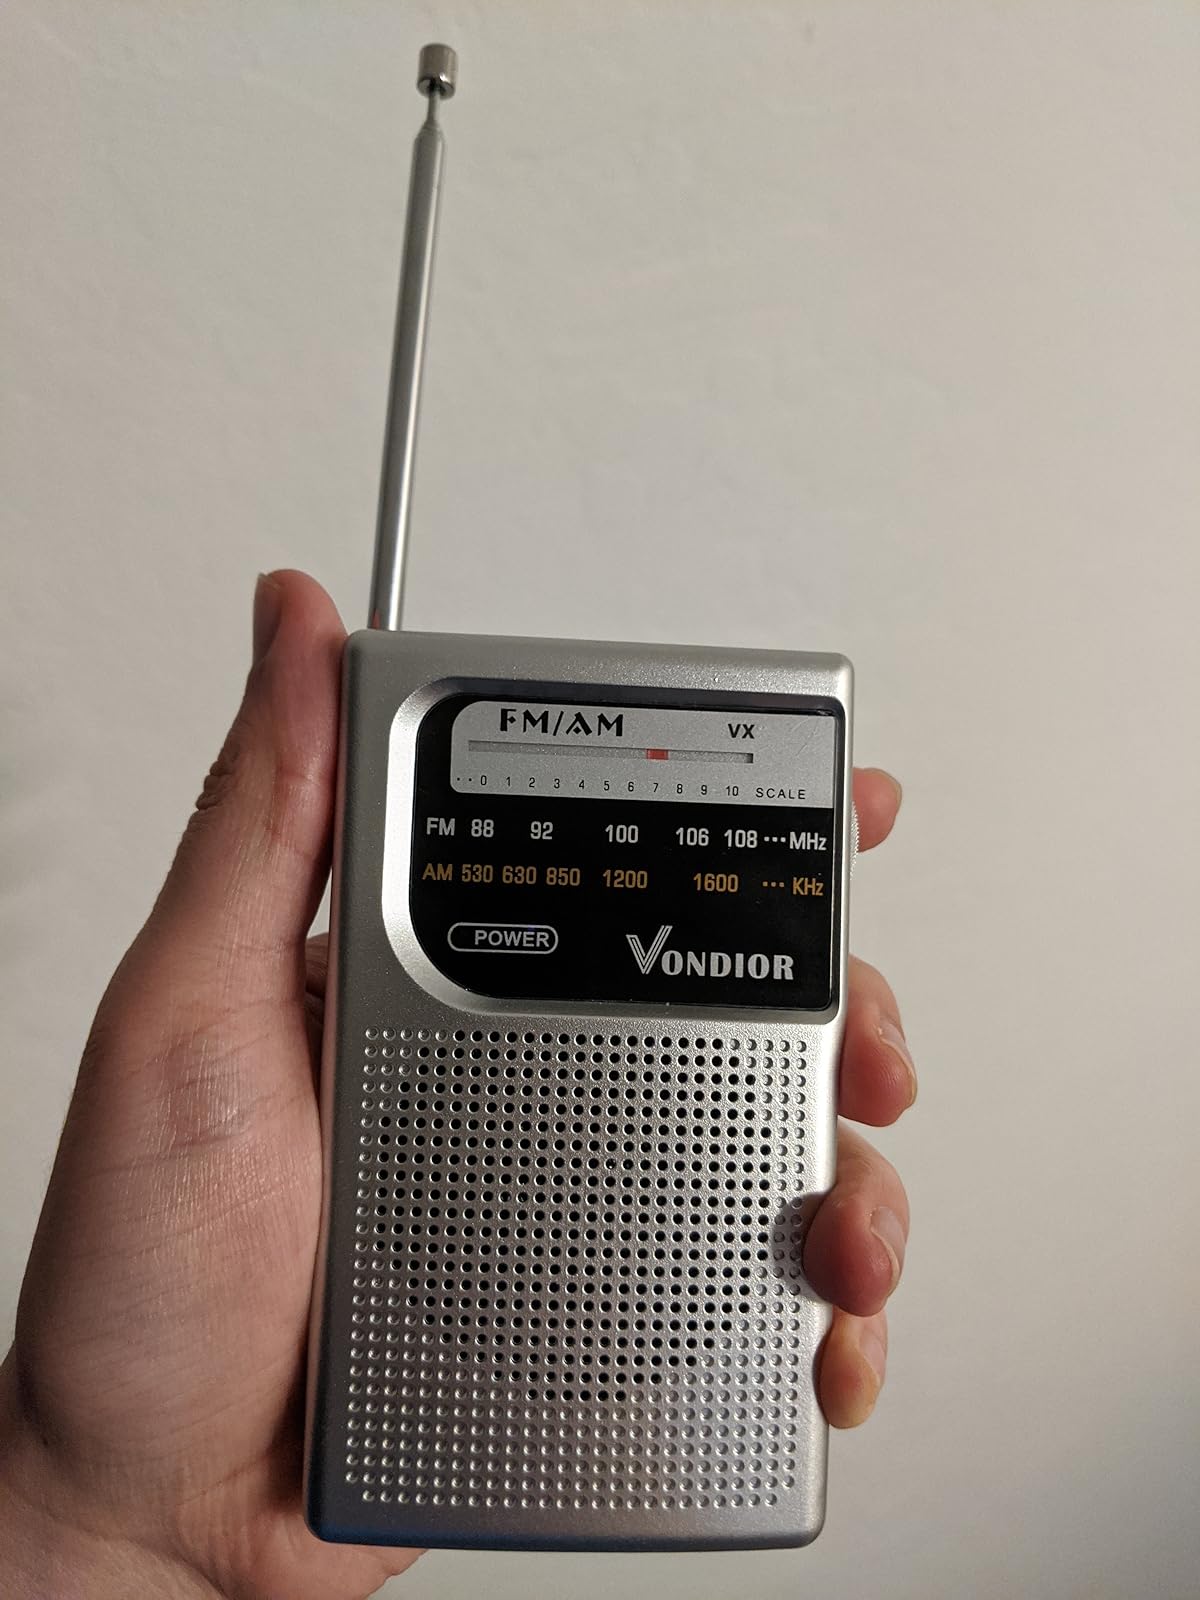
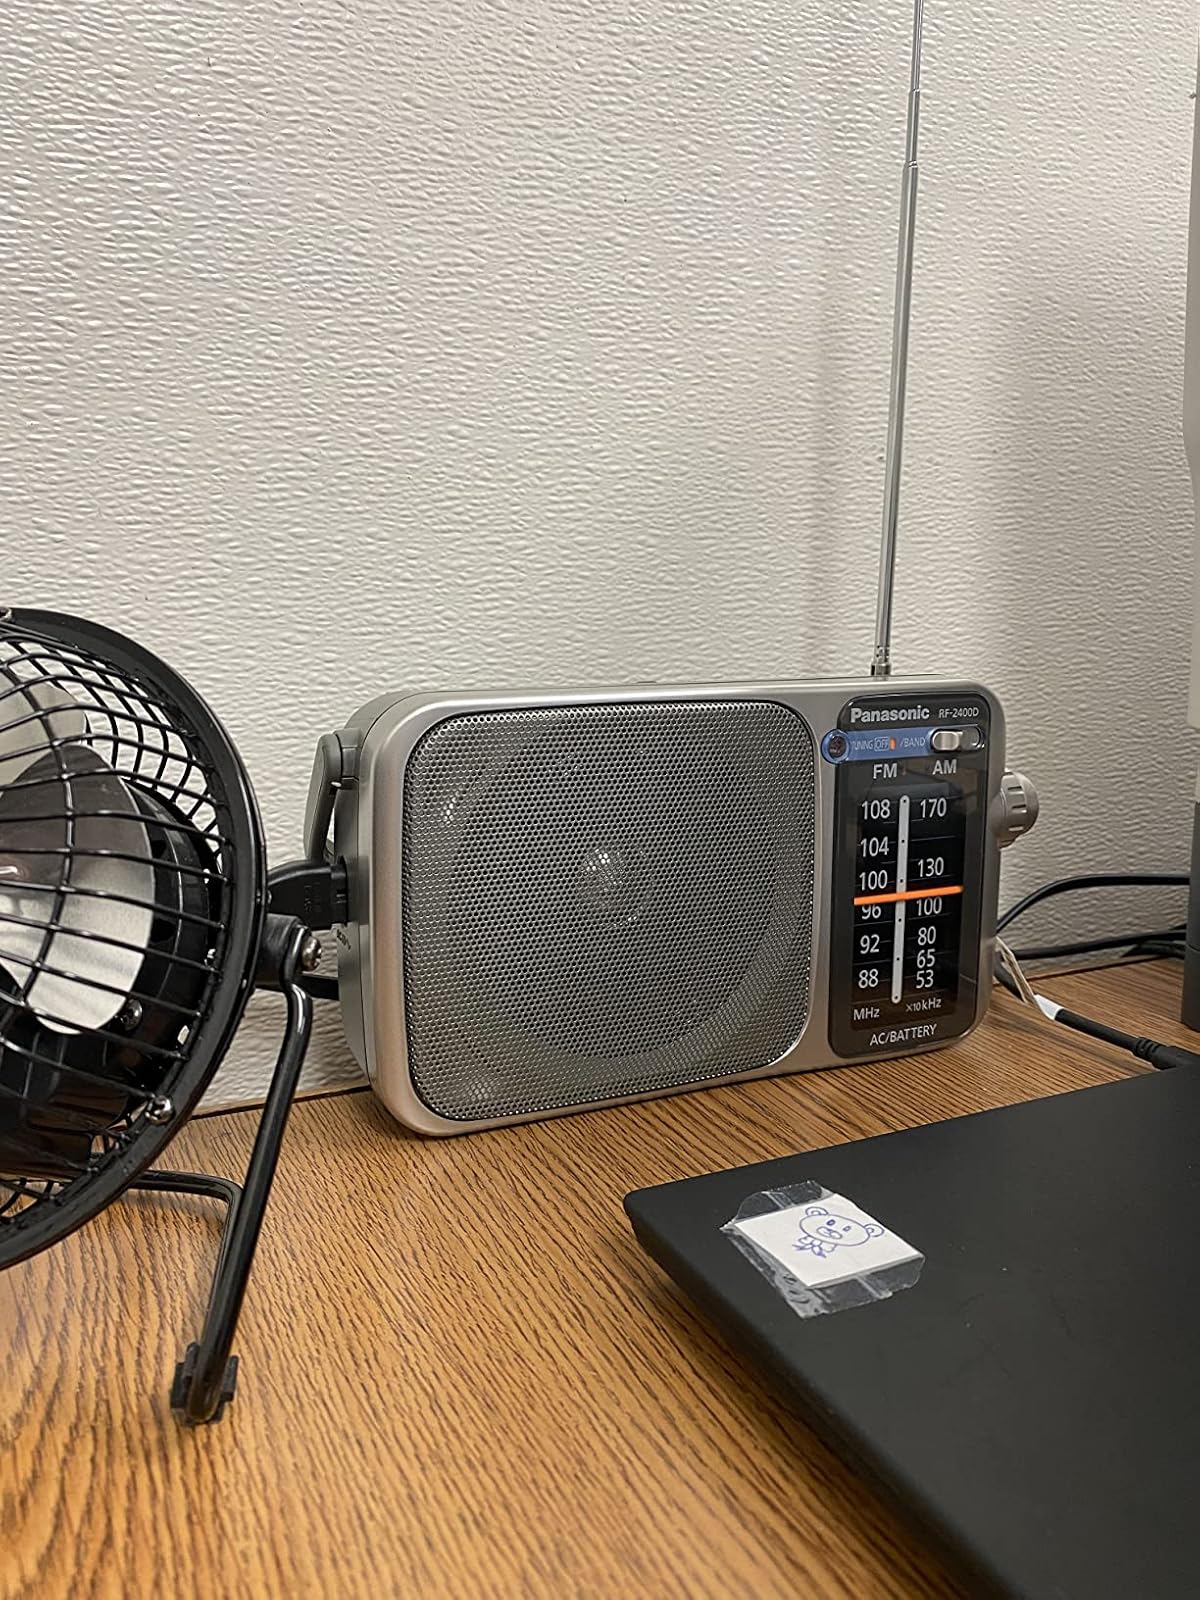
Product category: radio
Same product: no